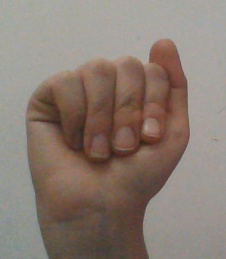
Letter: saad